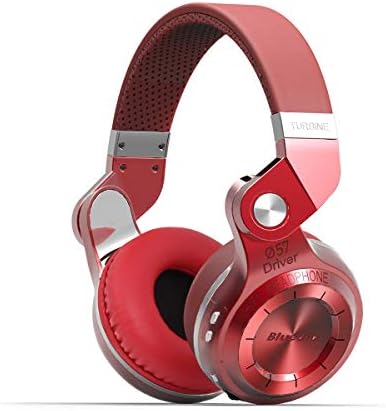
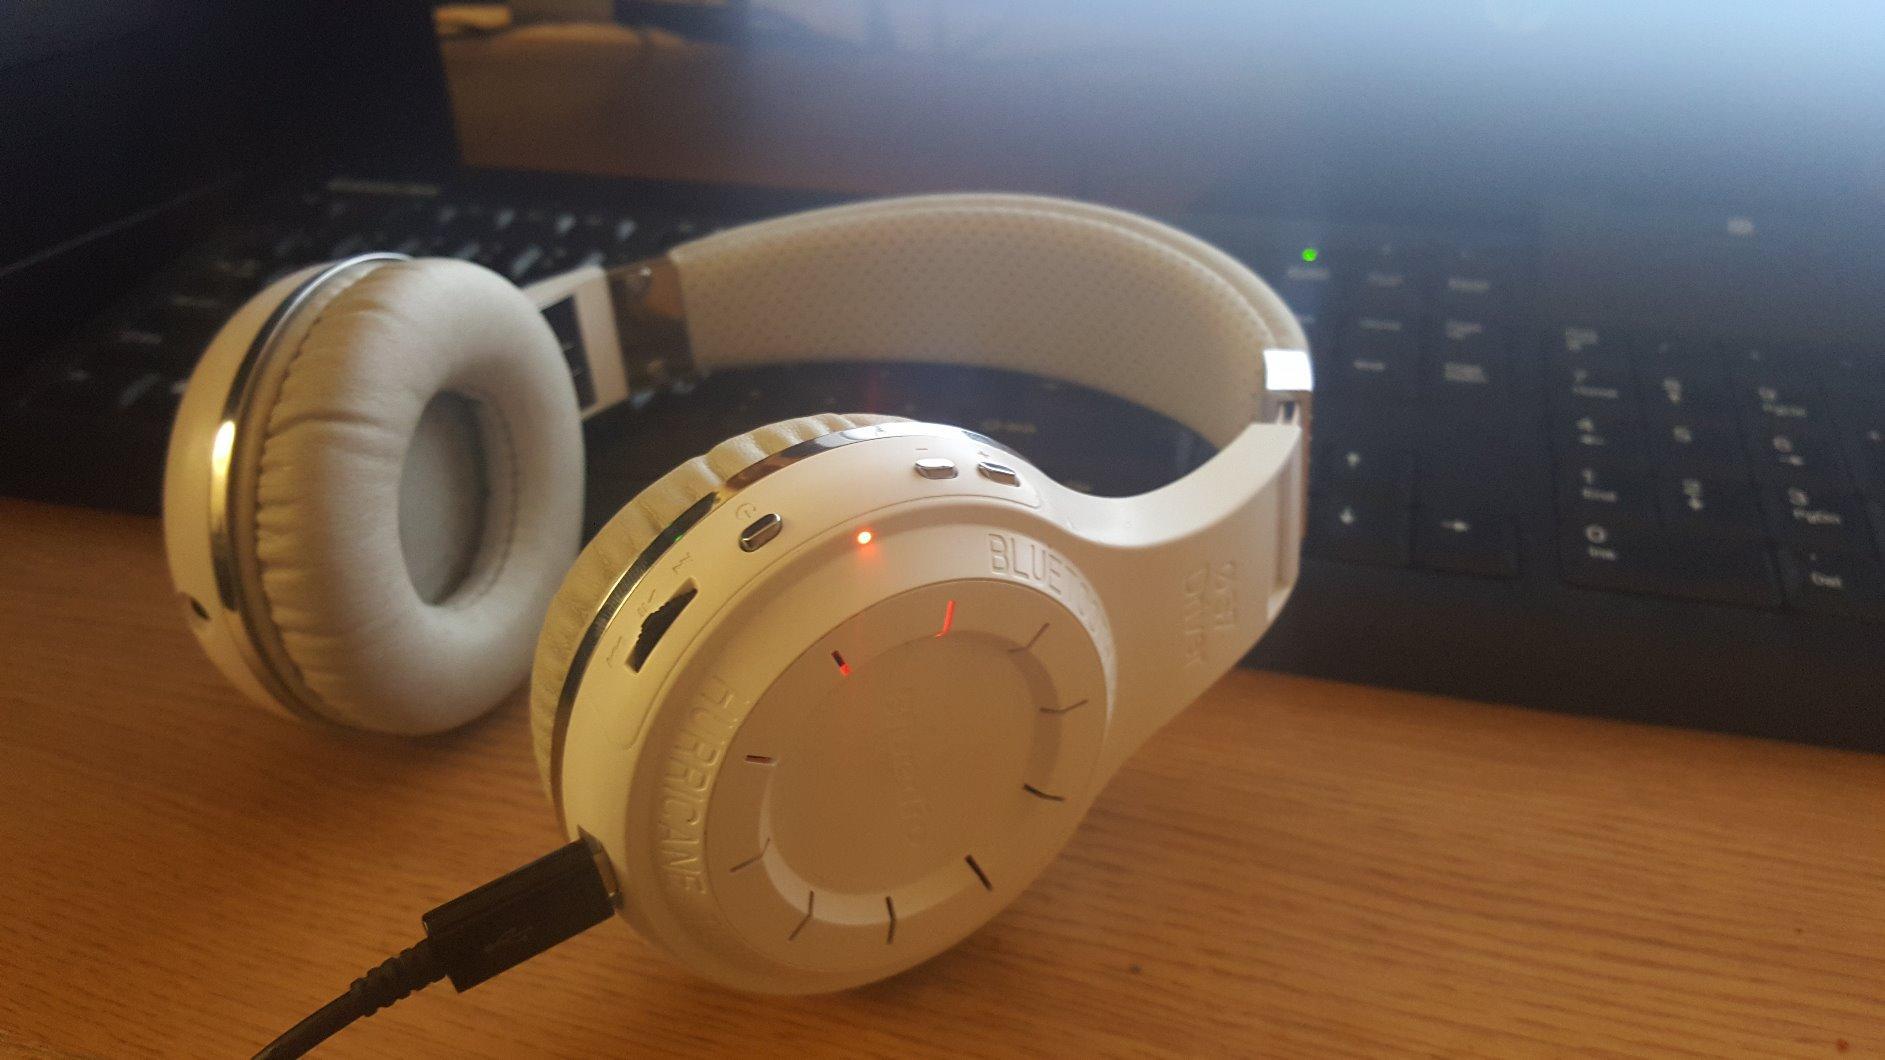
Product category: headphones
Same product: no